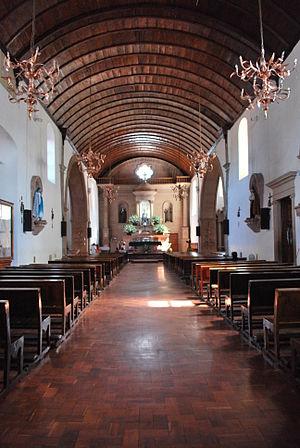
Santa Clara del Cobre est une ville magique et une municipalité située au centre de l'état de Michoacán, au Mexique, à 18 km de Pátzcuaro et 79 km de Morelia, la capitale de l'état. Bien que le nom officiel de la municipalité soit Salvador Escalante, et que la ville soit souvent marquée comme « Villa Escalante » ou « Salvador Escalante » sur les cartes, les deux entités sont appelées indifféremment Santa Clara del Cobre. La ville fait partie de la région de Pátzcuaro au Michoacán et est dominée ethniquement par le peuple purépecha. Ces gens travaillent le cuivre depuis l'époque préhispanique, ce qui a conduit à la domination de cette ville dans l'artisanat du cuivre pendant la période coloniale et jusqu'au XIXᵉ siècle. Les revers économiques ont mené au quasi-effondrement de l'industrie jusqu'à ce que, dans les années 1940 et 1970, les efforts déployés pour redonner de l'importance au travail de la ville aient été couronnés de succès.